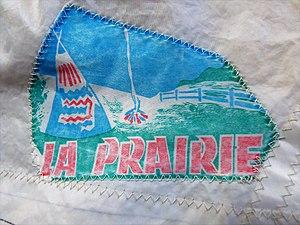
Étiquette La Prairie sur une voile de dériveur zef identifiant son fabricant
La Prairie est un chantier naval de plaisance français établi dans la banlieue d’Angoulême qui a fonctionné de 1961 à 1975.